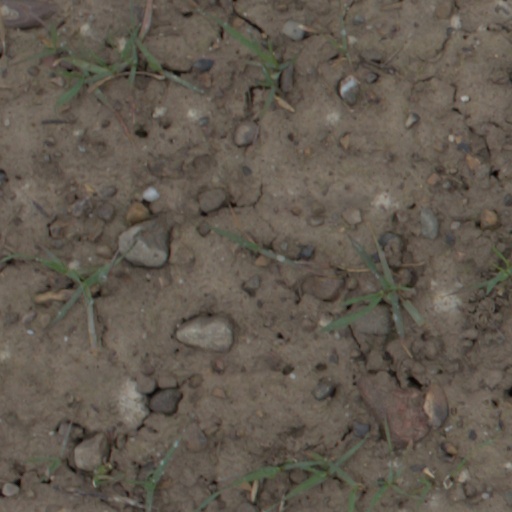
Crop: wheat